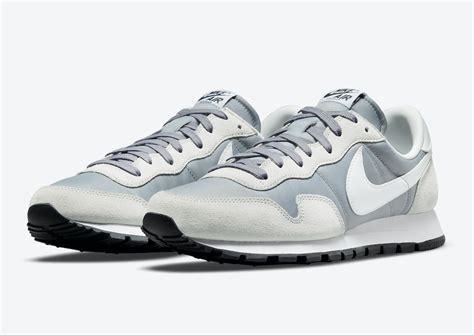
Brand: Nike
Model: Air Pegasus 83